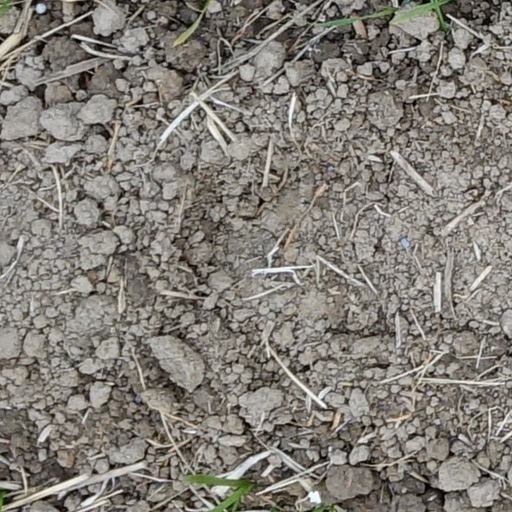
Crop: wheat